Azeda Lighthouse

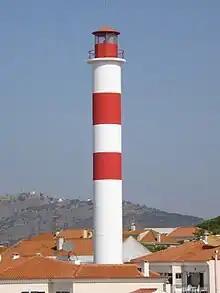
Azeda Lighthouse

The Azeda Lighthouse went into operation on 6 June 1940 at the Quinta da Azeda in Setúbal, in Setúbal District, Portugal. Initially the light was mounted in a hut on a hill but new housing construction made it difficult to see and in 1996 a 31-metre tall cylindrical tower was constructed. The lighthouse is situated about 3 kilometres inland. In addition to supporting the light, the tower also functions as a water tower for the town of Setúbal.